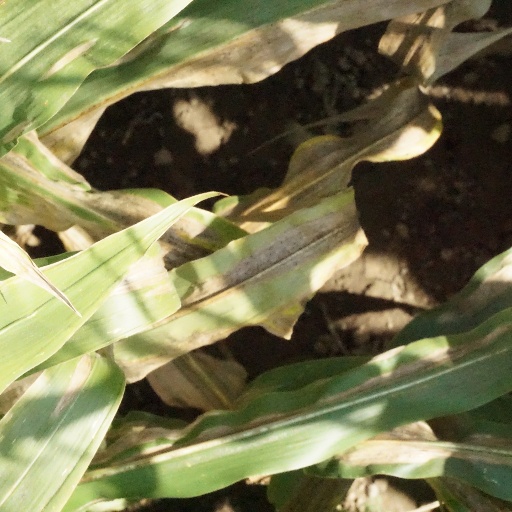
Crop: maize; corn